Portrait of a Man (Bol)

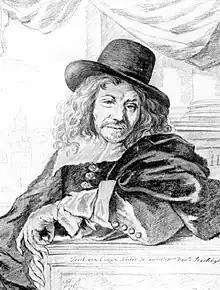
Portrait of Jacob van Campen

In 1984, the Rijksmuseum organized the exhibition "Praise the frame", which examined the form and function of painting frames in the 17th century. This showed that a large number of paintings in the Rijksmuseum contained a frame that did not belong to the original work. This was also the case with Bol's "Portrait of a Man", which had a 17th-century Italian frame. To better present the work, it was decided to commission sculptor and restorer Maarten Robert to make a replica of a frame from the Dutch Golden Age.